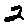
Label: 2